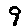
Label: 9